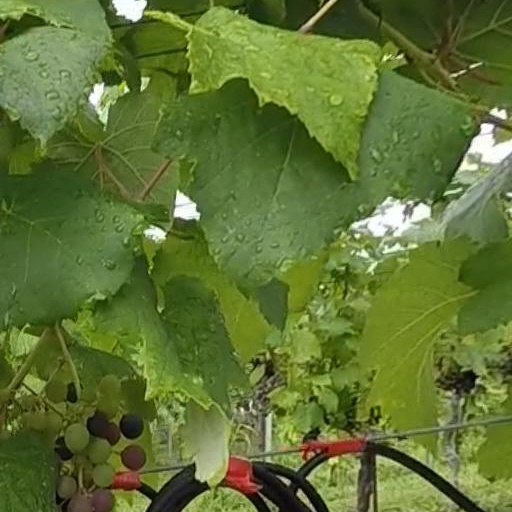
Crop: grape